MS Mikhail Lermontov

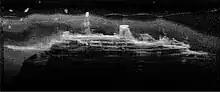
NIWA sonar image of "Mikhail Lermontov" resting on the seafloor.

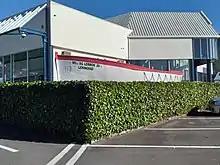
"Mikhail Lermontov" lifeboat No. 10, on display in Picton.

"at the time of the grounding the ship's courses and speeds were being directed by Captain D.I. Jamison in the employ of the Marlborough Harbour Board as Harbourmaster and chief pilot."